Ken Mattingly

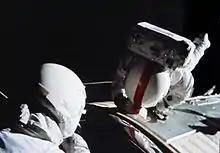
Mattingly performs a deep-space EVA during Apollo 16

The swapout from Apollo 13 placed Mattingly on the crew that flew Apollo 16 (April 16–27, 1972), the fifth crewed lunar landing mission. The crew included John Young (Commander), Mattingly (Command Module Pilot), and Charlie Duke (Lunar Module Pilot). The mission assigned to Apollo 16 was to collect samples from the lunar highlands near the crater Descartes. While in lunar orbit the scientific instruments aboard the Command/Service Module "Casper" extended the photographic and geochemical mapping of a belt around the lunar equator. A combined total of 26 separate scientific experiments were conducted in lunar orbit and during cislunar coast.